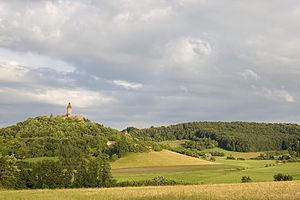
Le château de Virnsberg et le paysage qui l'entoure. Flachslanden, Allemagne. Camera: Nikon D50 Lens: AF-S DX Zoom-Nikkor 18-55 mm 1:3,5-5,6G ED